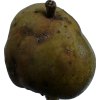
Label: pear